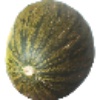
Label: melon_piel_de_sapo